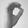
ASL letter: O